Question: What color are the trees pictured?
Tambaya: Mene launin bishiyar da aka ɗauka hoto?
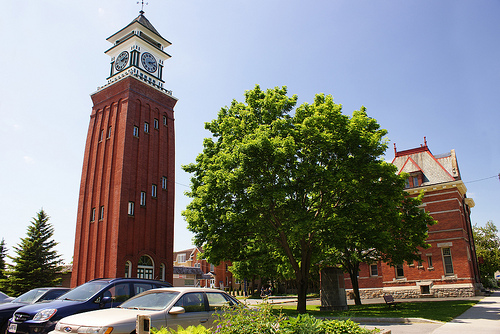
Answer: Green.
Amsa: Koriya.